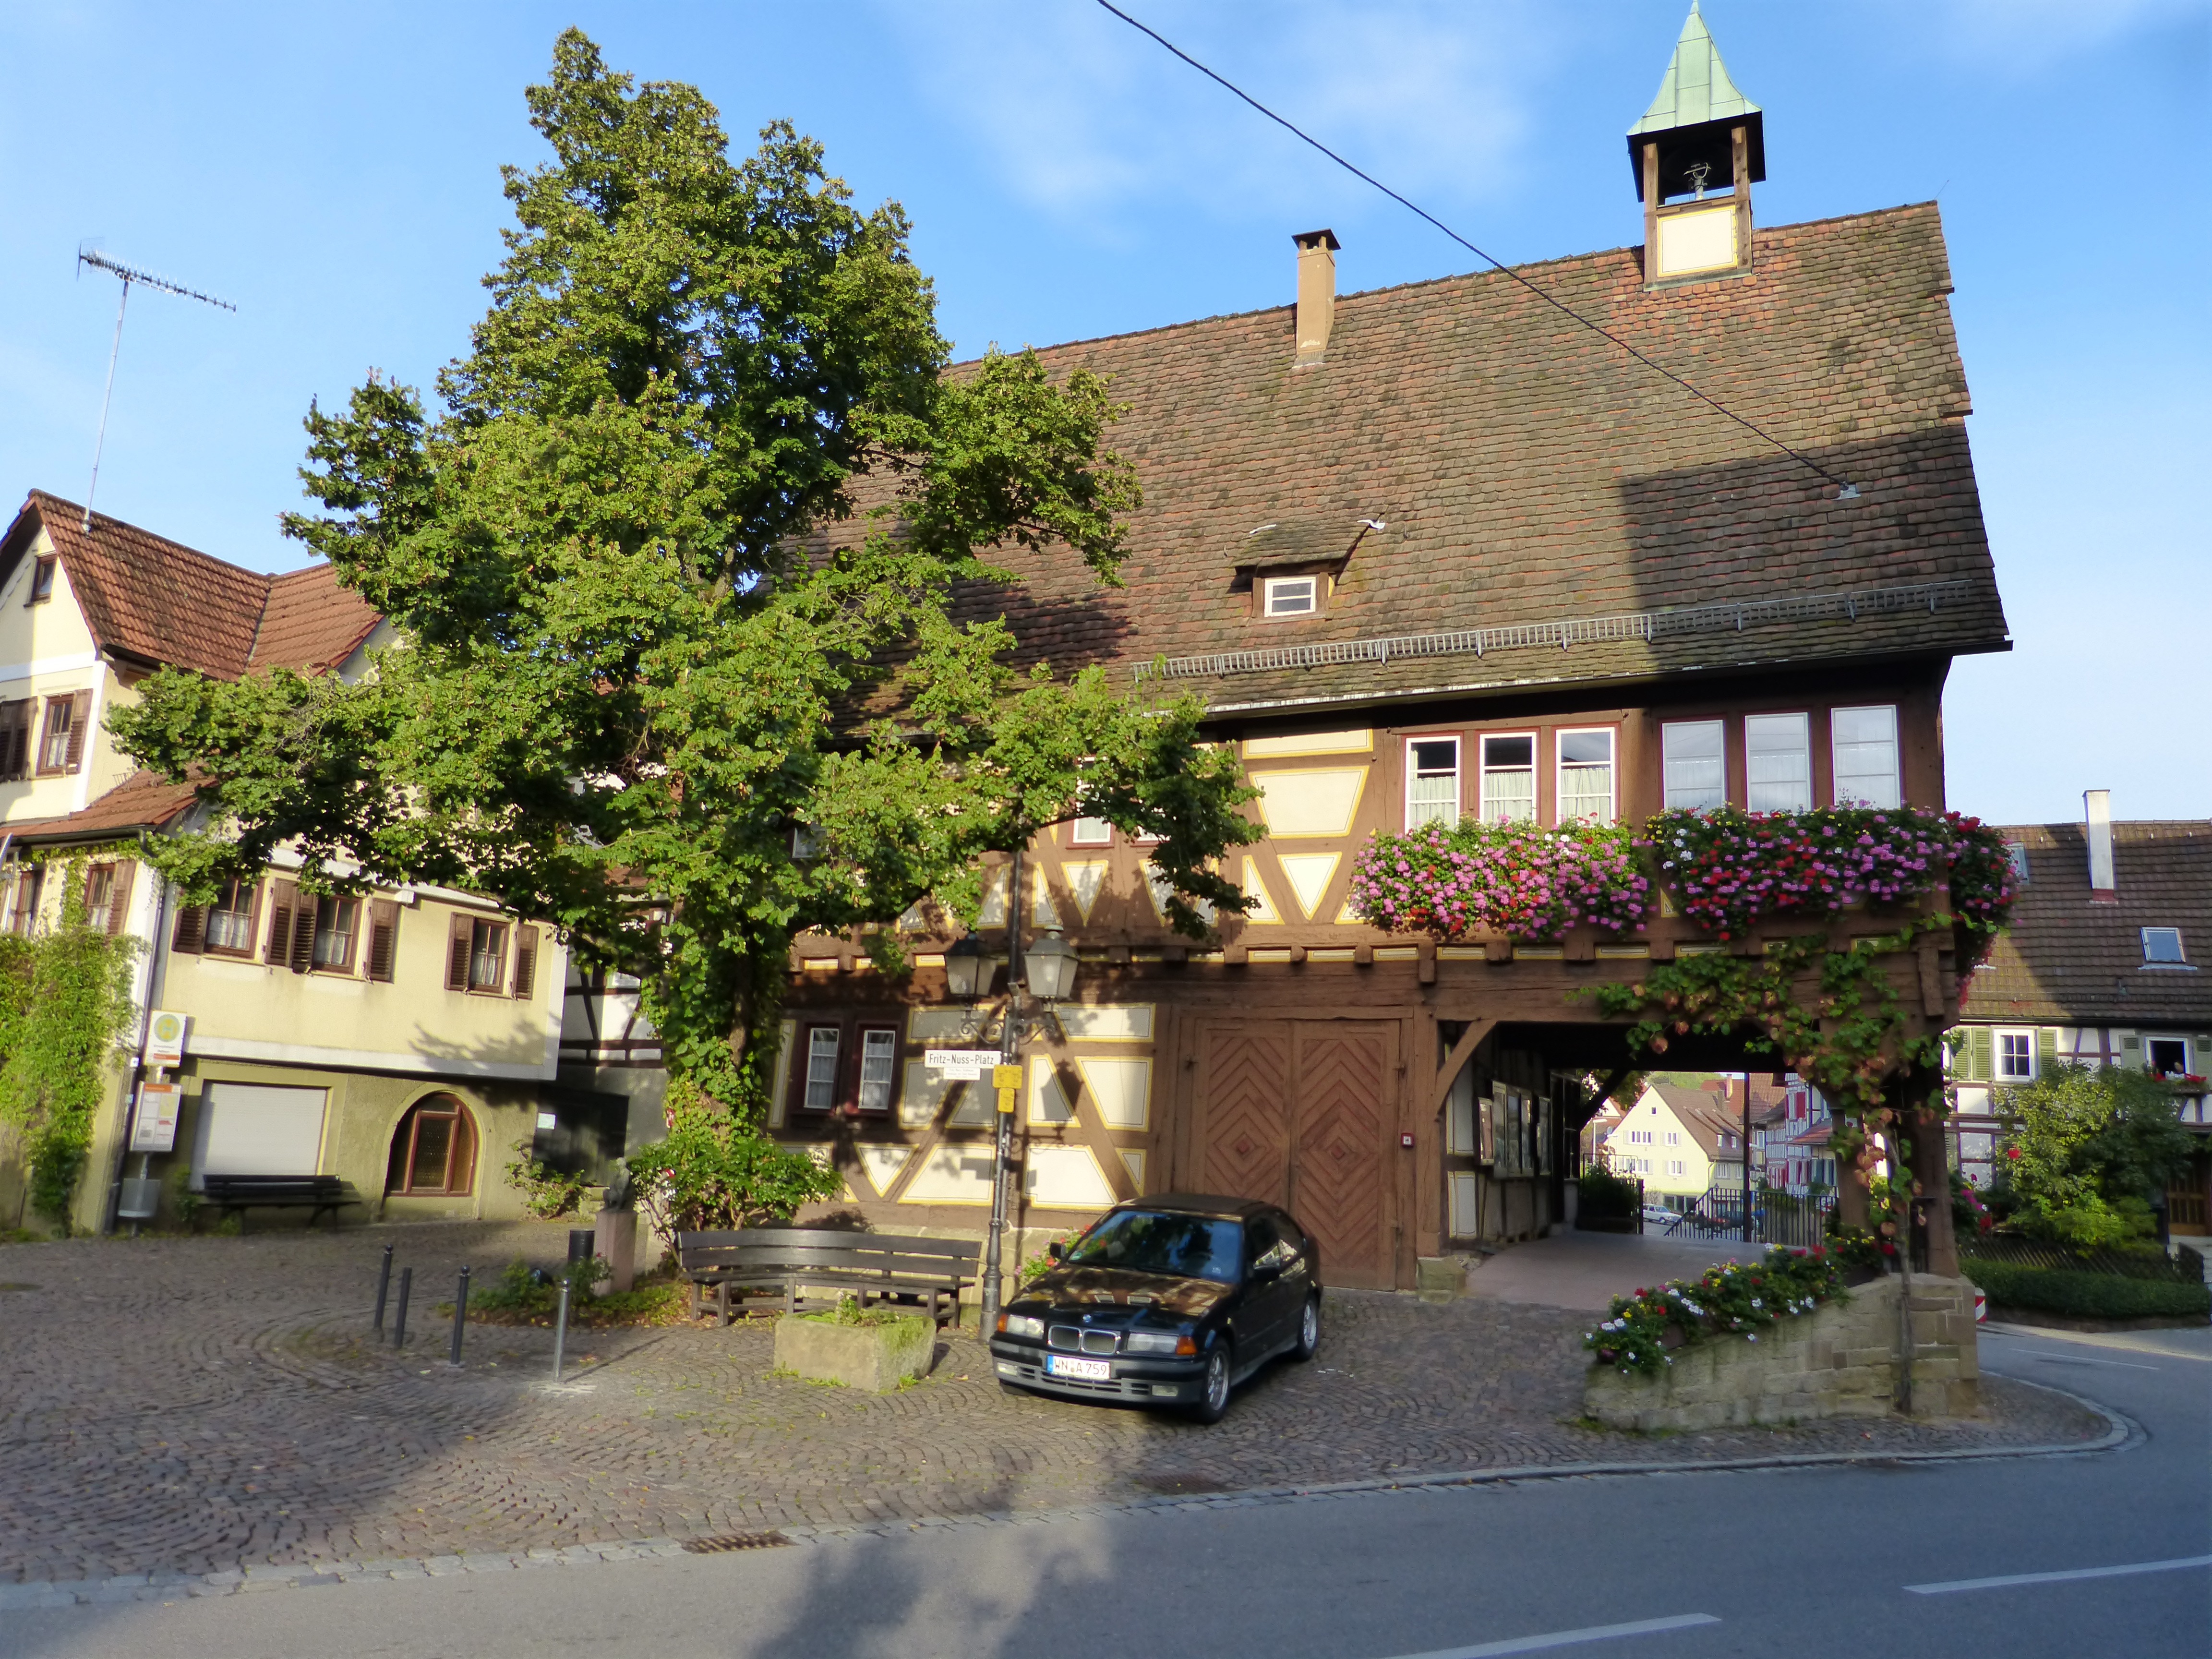
house, town, building, home, monument, vacation, village, suburb, cottage, facade, property, estate, neighbourhood, town hall, real estate, truss, residential area, human settlement